Jengish Chokusu

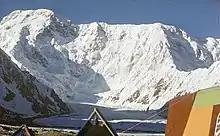
Peak seen in 1987. Photo by Jaan Künnap.

Although Jengish Chokusu is over 400 metres higher, Khan Tengri was believed to be the highest peak in the range until Jengish Chokusu's survey in 1943.